Delias meeki

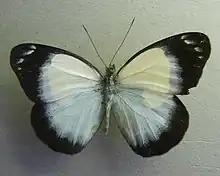
Upperside

It has a wingspan of 62 mm. The upperside of the males is similar to that of the males of "Delias niepelti". The white area of the forewing is more sharply defined, more straight distally, and anteriorly rather more extended. There are two white spots beyond the upper angle of the cell. The underside shows also that of "D. niepelti" but the yellow area of the forewing is much paler and distally straight, the subapical spots are slightly smaller. The hindwing has a yellowish-white costal patch which is reaching down to the cell. The upperside of the females is black whereas the colouring is rather more extended than on the upperside of the females of "D. niepelti". The yellow area of the forewing is more straight distally. The basal half of the hindwing is grey. The area between the second subcosta (SC2) and the first radius (R1) or a little beyond these veins is yellowish. On the underside the yellow area of the forewing is paler than in the females of "D. niepelti". It is less extended and distally straight. The hindwing shows a yellowish white costal patch which does not extend beyond the first radius not being triangular as in the males but longitudinal.